University of Michigan Medicine

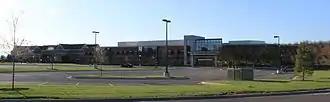
UMHS East Campus

From 1986 to 2006, the health system included M-CARE, a managed-care organization that provided health plans to university faculty, staff, retirees, and dependents and to employees of companies throughout Michigan. In late 2006, it sold M-CARE to Blue Cross Blue Shield of Michigan and its Blue Care Network subsidiary to suffice the need for the health system focused on its core missions of patient care, research, and education.